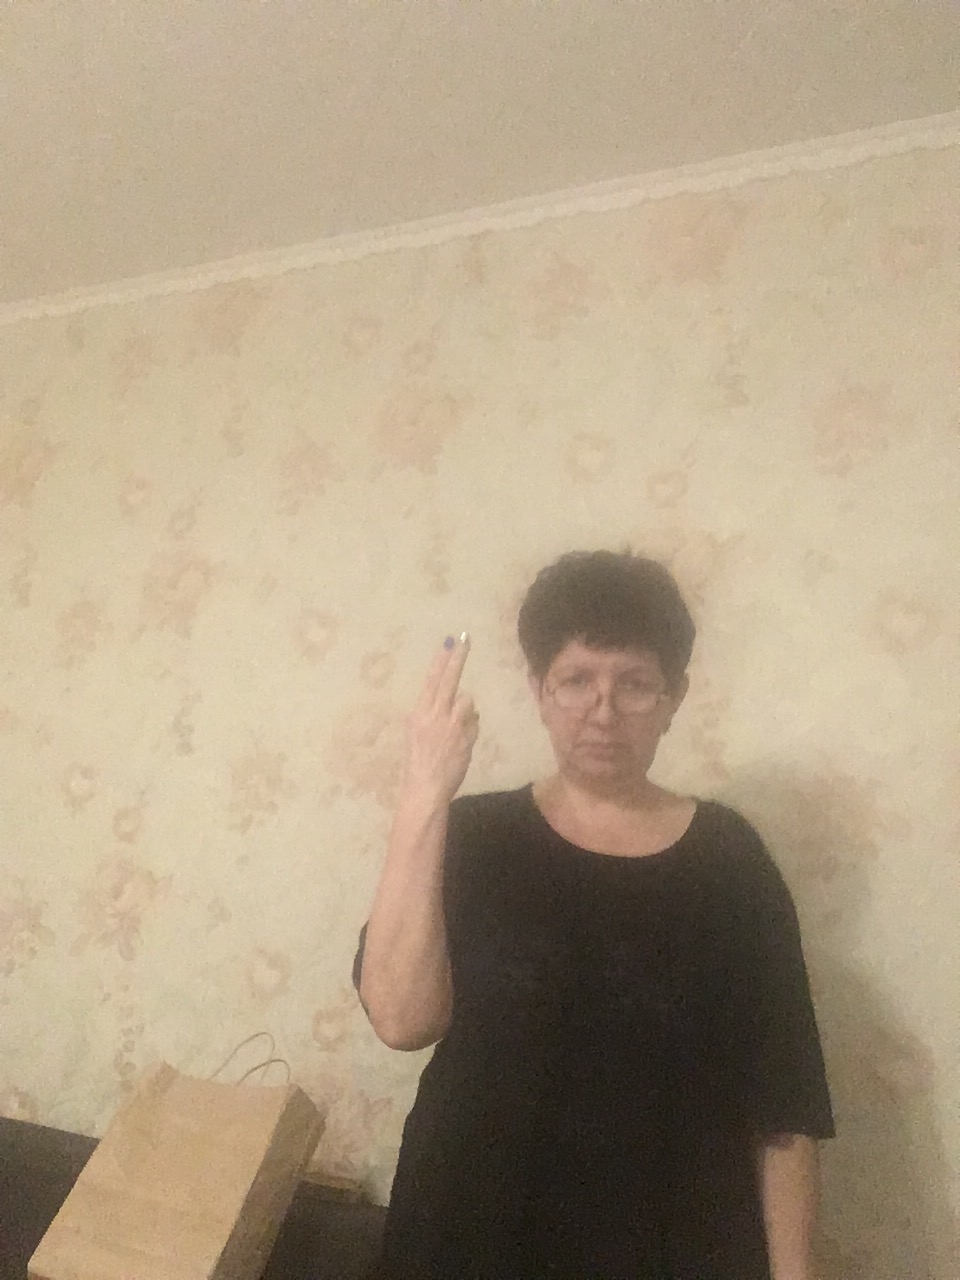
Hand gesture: two_up_inverted